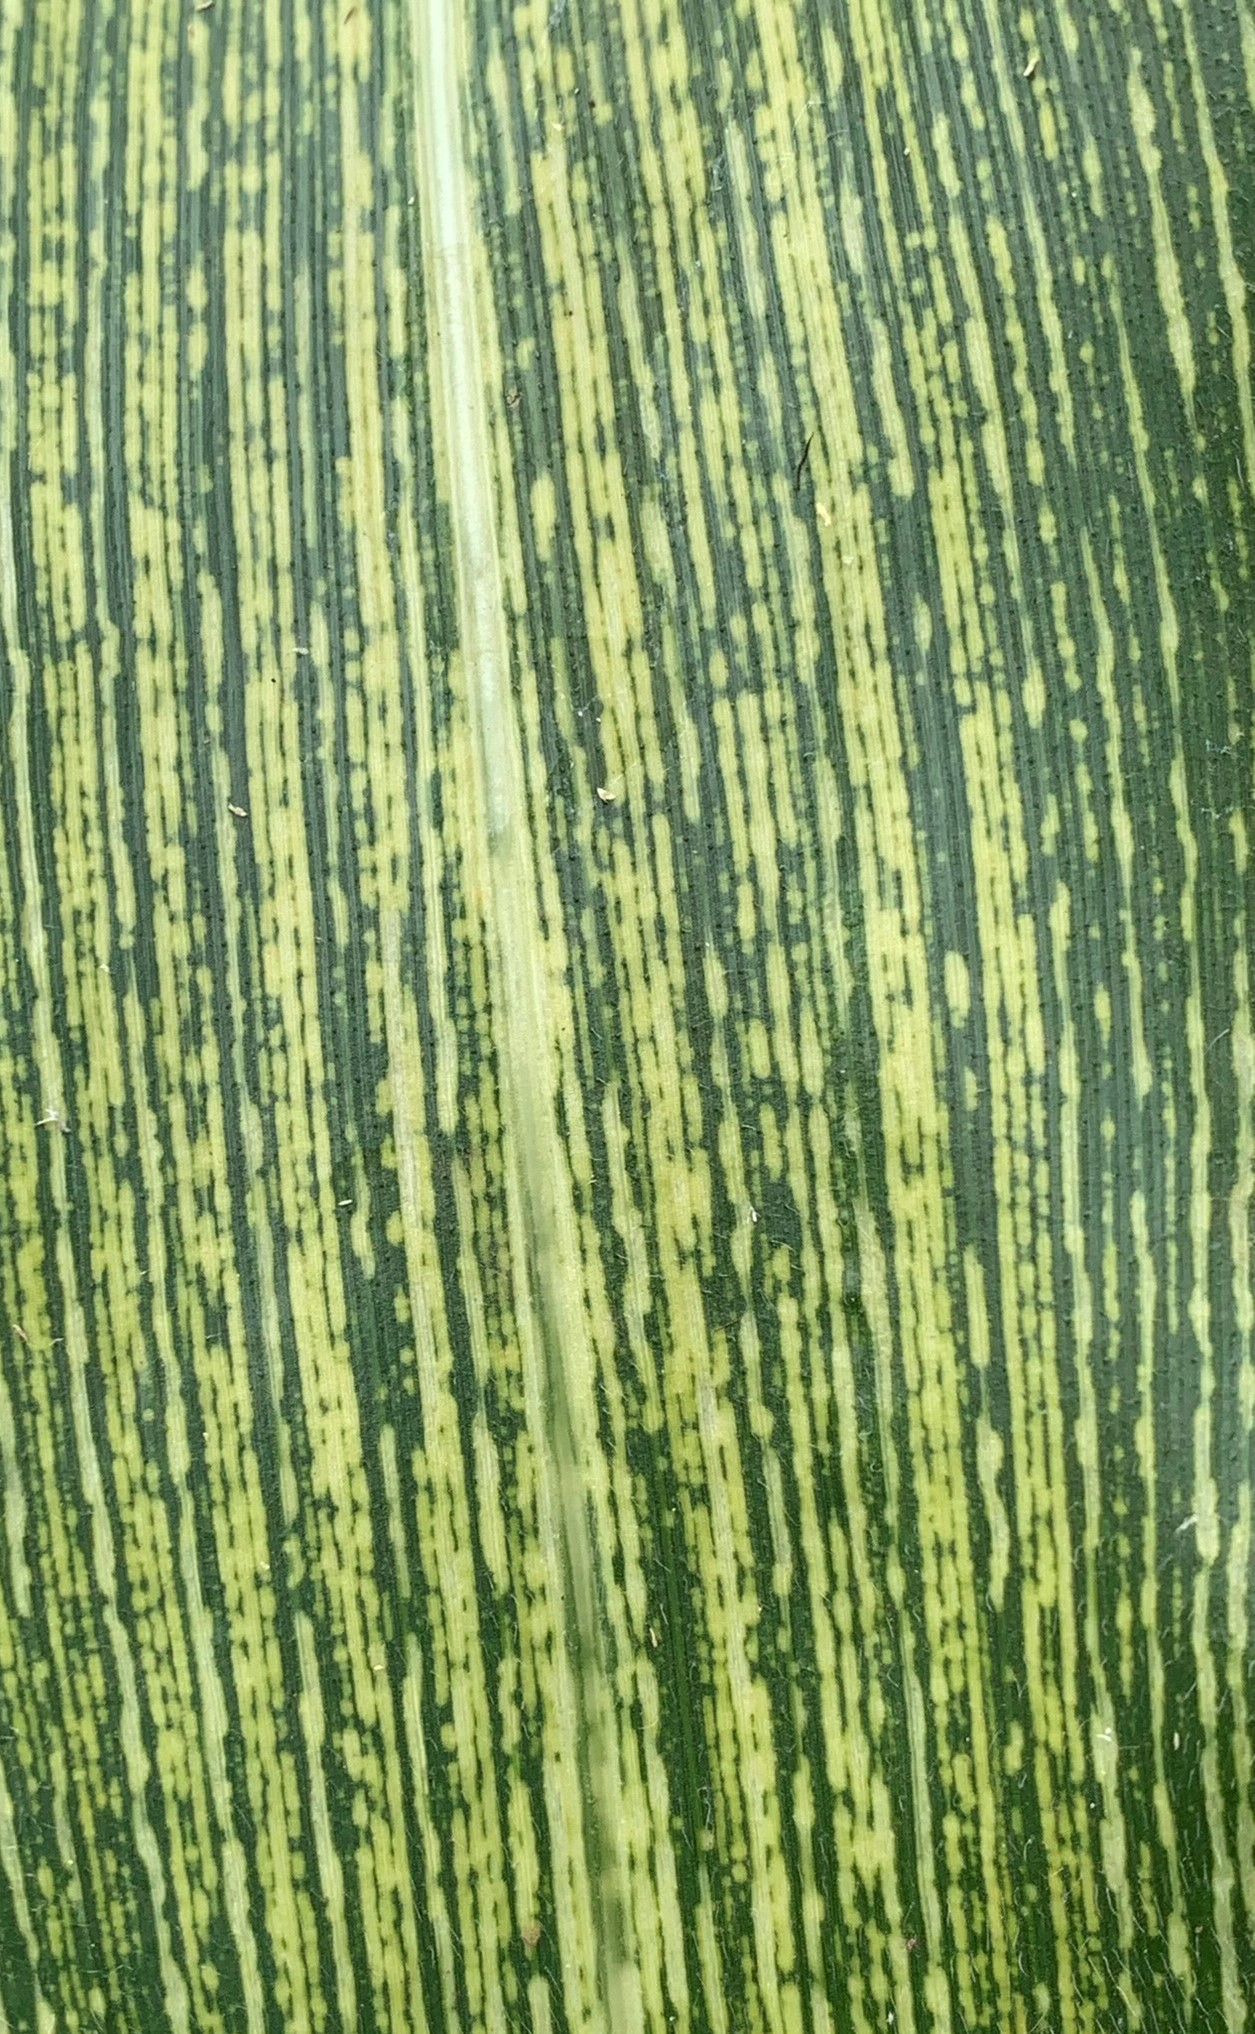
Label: MSV